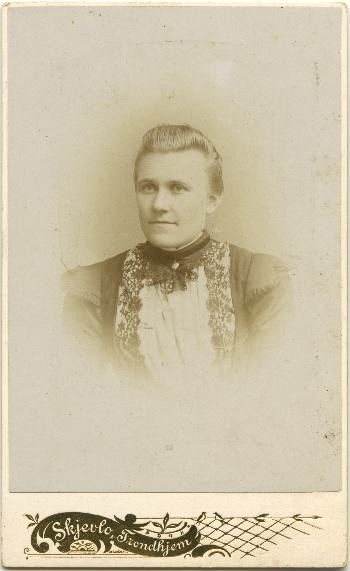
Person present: Yes